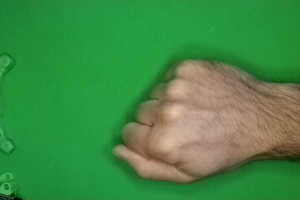
Label: rock